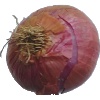
Label: Onion Red 1